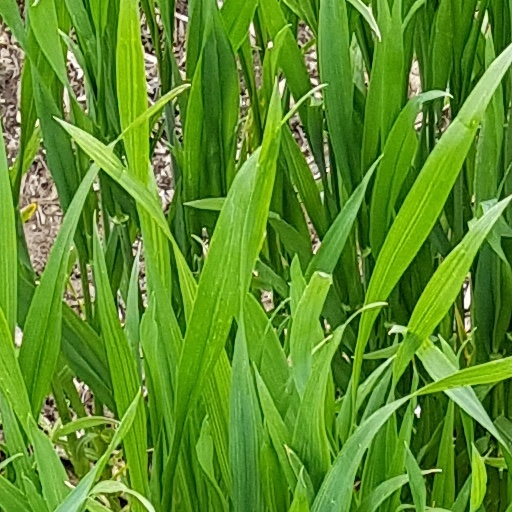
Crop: wheat